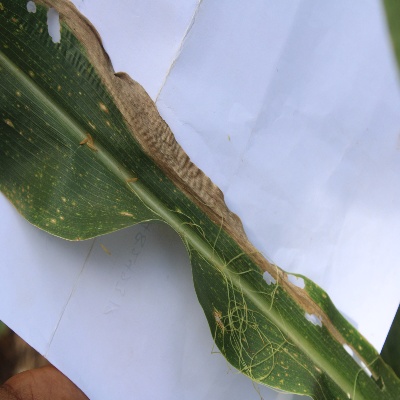
Crop: Maize
Condition: leaf blight